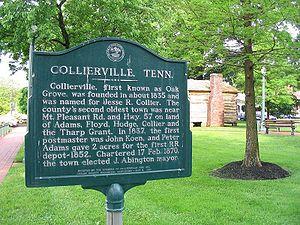
La ville de Collierville est située dans le comté de Shelby, dans l’État du Tennessee, aux États-Unis. Sa population s’élevait à 43 965 habitants lors du recensement de 2010, estimée à 50 286 habitants en 2017.